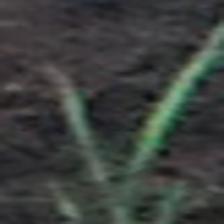
Label: single